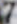
Number: 7